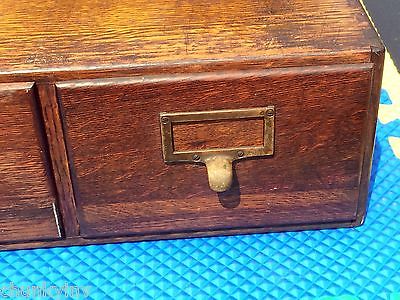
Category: cabinet